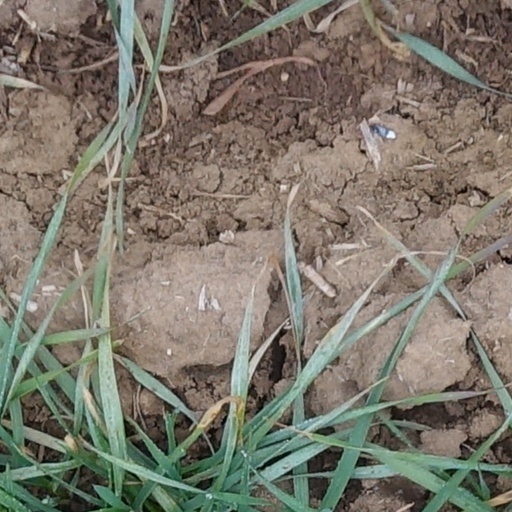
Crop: wheat